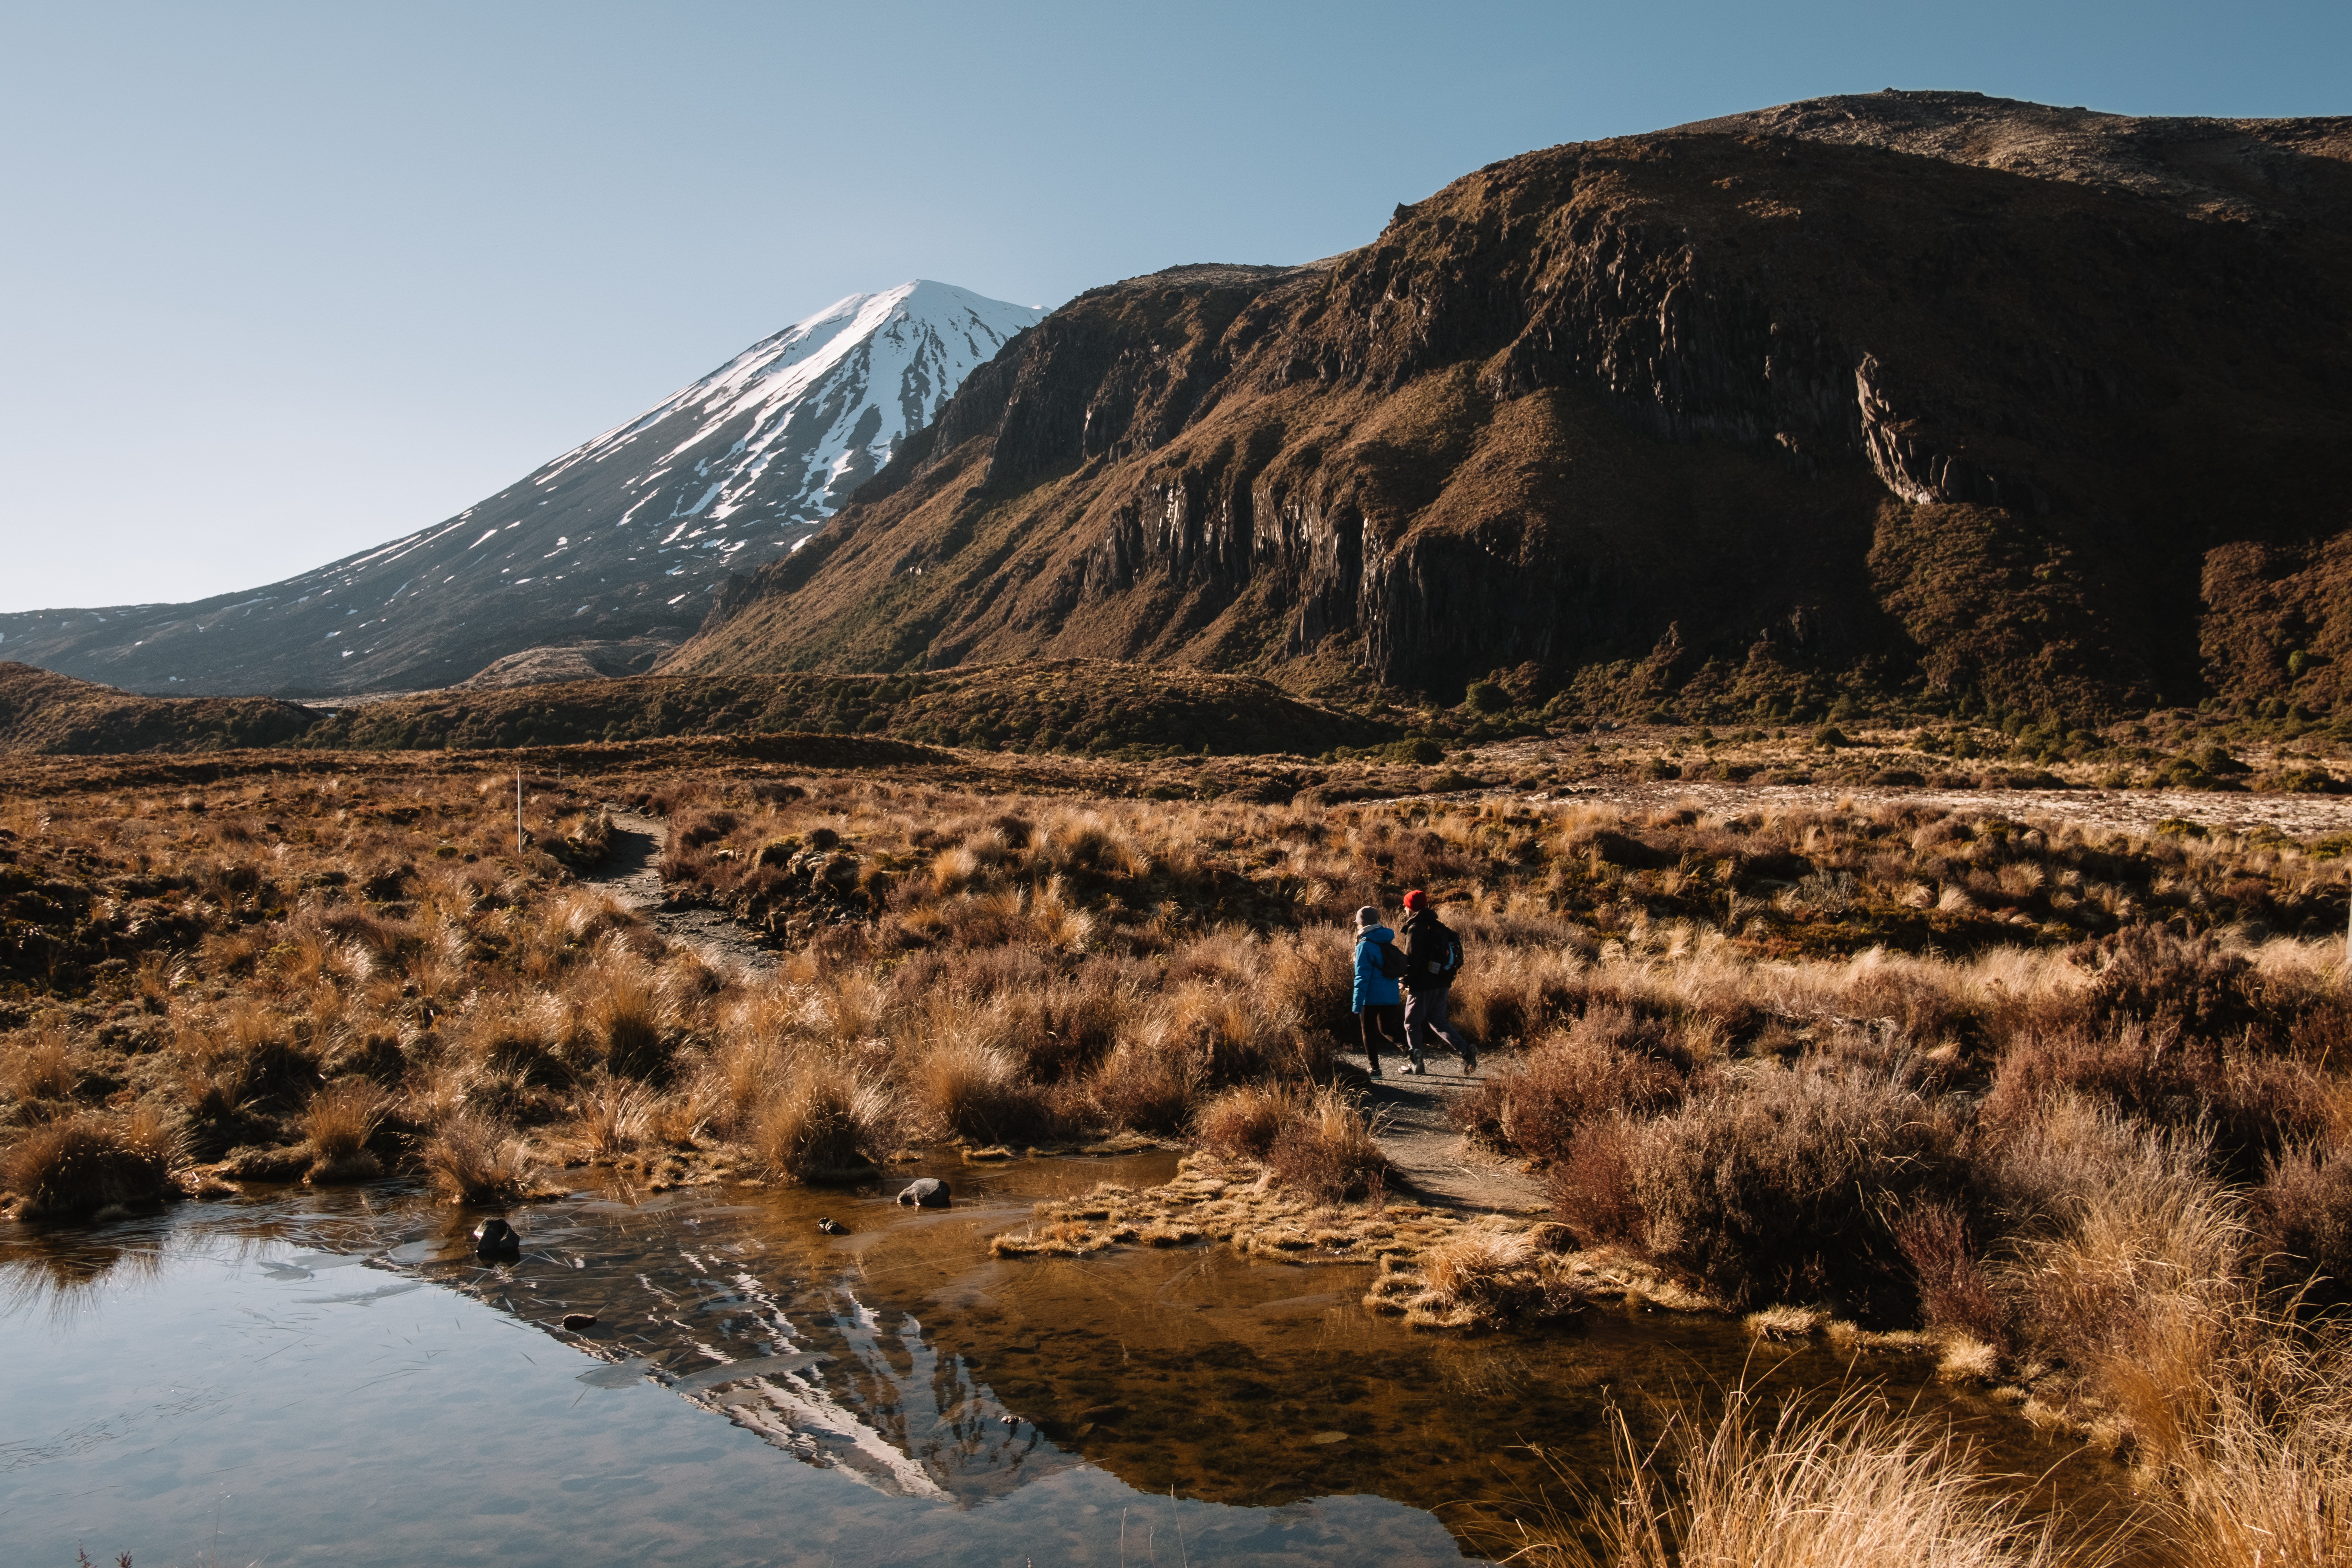
landscape, water, nature, rock, wilderness, walking, mountain, people, lake, adventure, valley, rural, reflection, national park, geology, plateau, loch, wadi, landform, natural environment, geographical feature